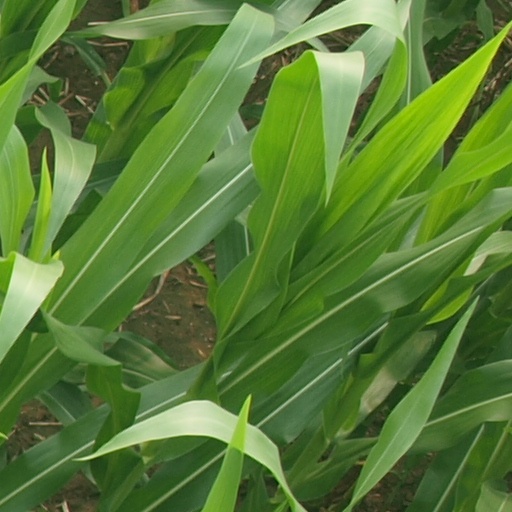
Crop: maize; corn